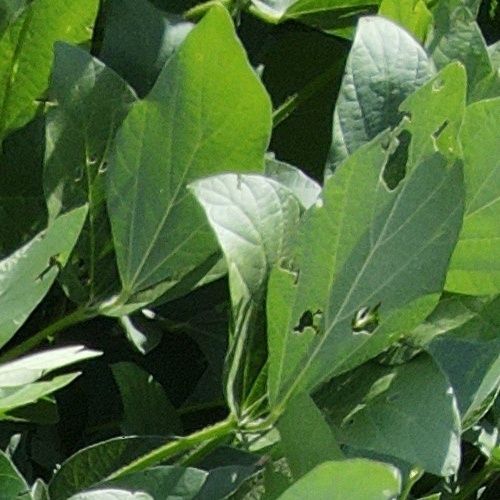
Label: Caterpillar